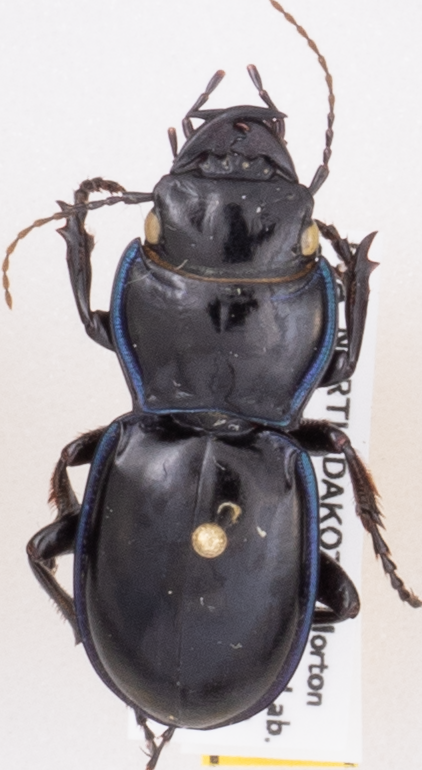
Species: Pasimachus elongatus
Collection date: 2019-08-20
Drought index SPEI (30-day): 0.362
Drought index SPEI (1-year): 1.13
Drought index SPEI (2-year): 0.944